Kohsuke Kawaguchi

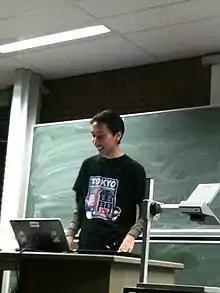
Kohsuke Kawaguchi

He worked at Sun Microsystems on numerous projects for the Java, XML and Solaris ecosystems, notably as the primary developer for Hudson and for Multi Schema Validator. Hudson was created in summer of 2004 and first released in February 2005.